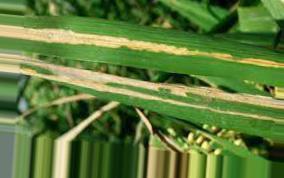
Nhãn: Bệnh Bạc lá (Bacterial leaf blight)